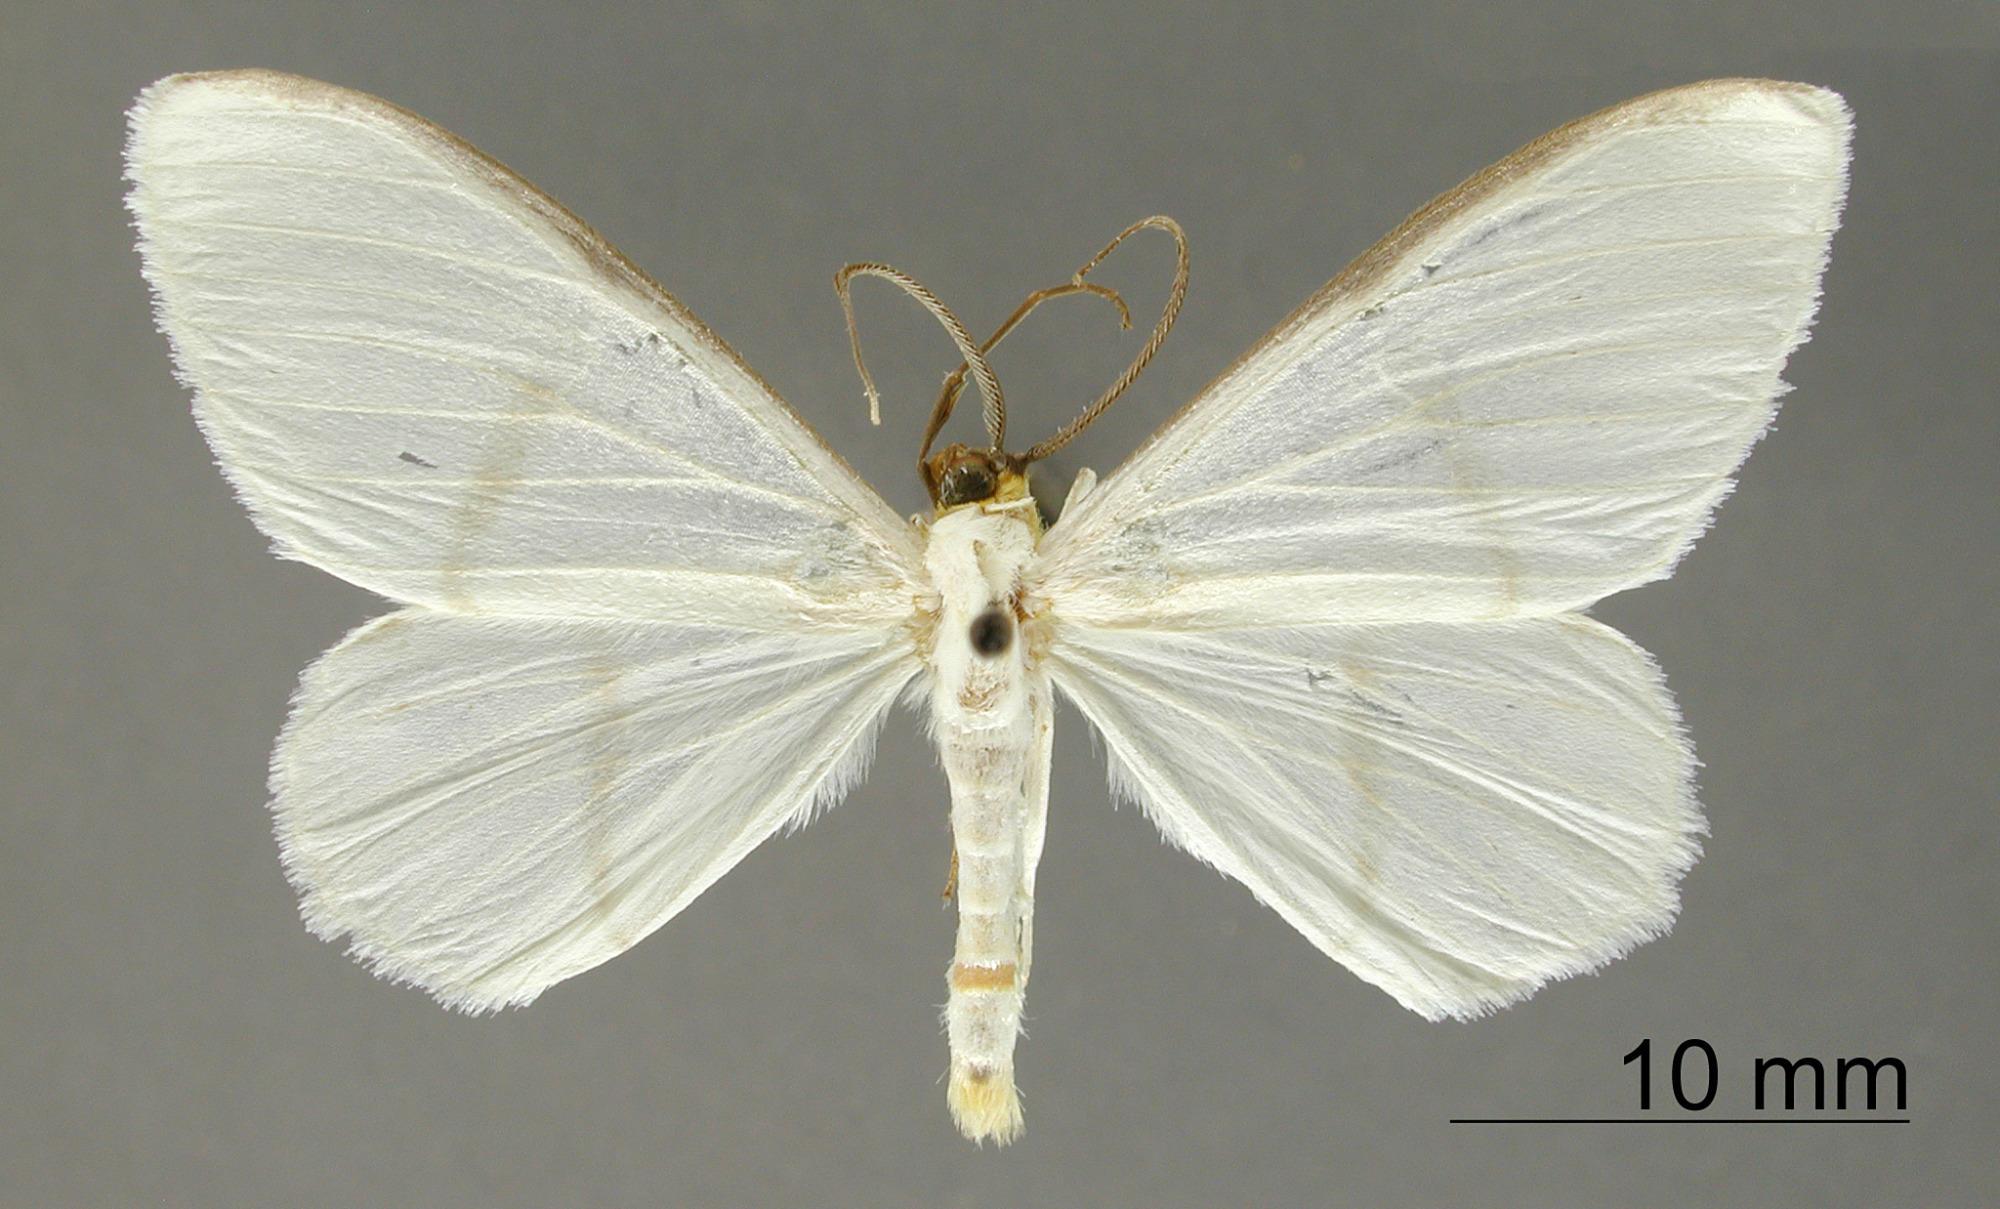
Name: Perigramma guatemalaria
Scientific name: Perigramma guatemalaria Schaus, 1927
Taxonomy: Animalia, Arthropoda, Insecta, Lepidoptera, Geometridae, Ennominae
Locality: Quirigua, Guatemala